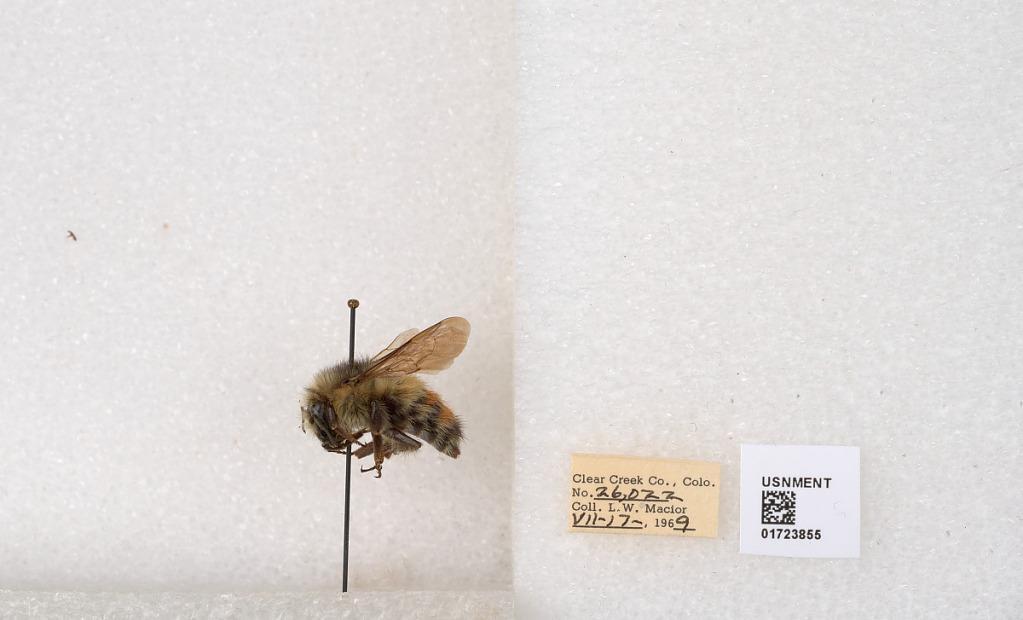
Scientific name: Bombus flavifrons Cresson
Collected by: L. Macior
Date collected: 1969-7-17
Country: United States
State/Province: Colorado
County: Clear Creek
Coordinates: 39.6891, -105.644